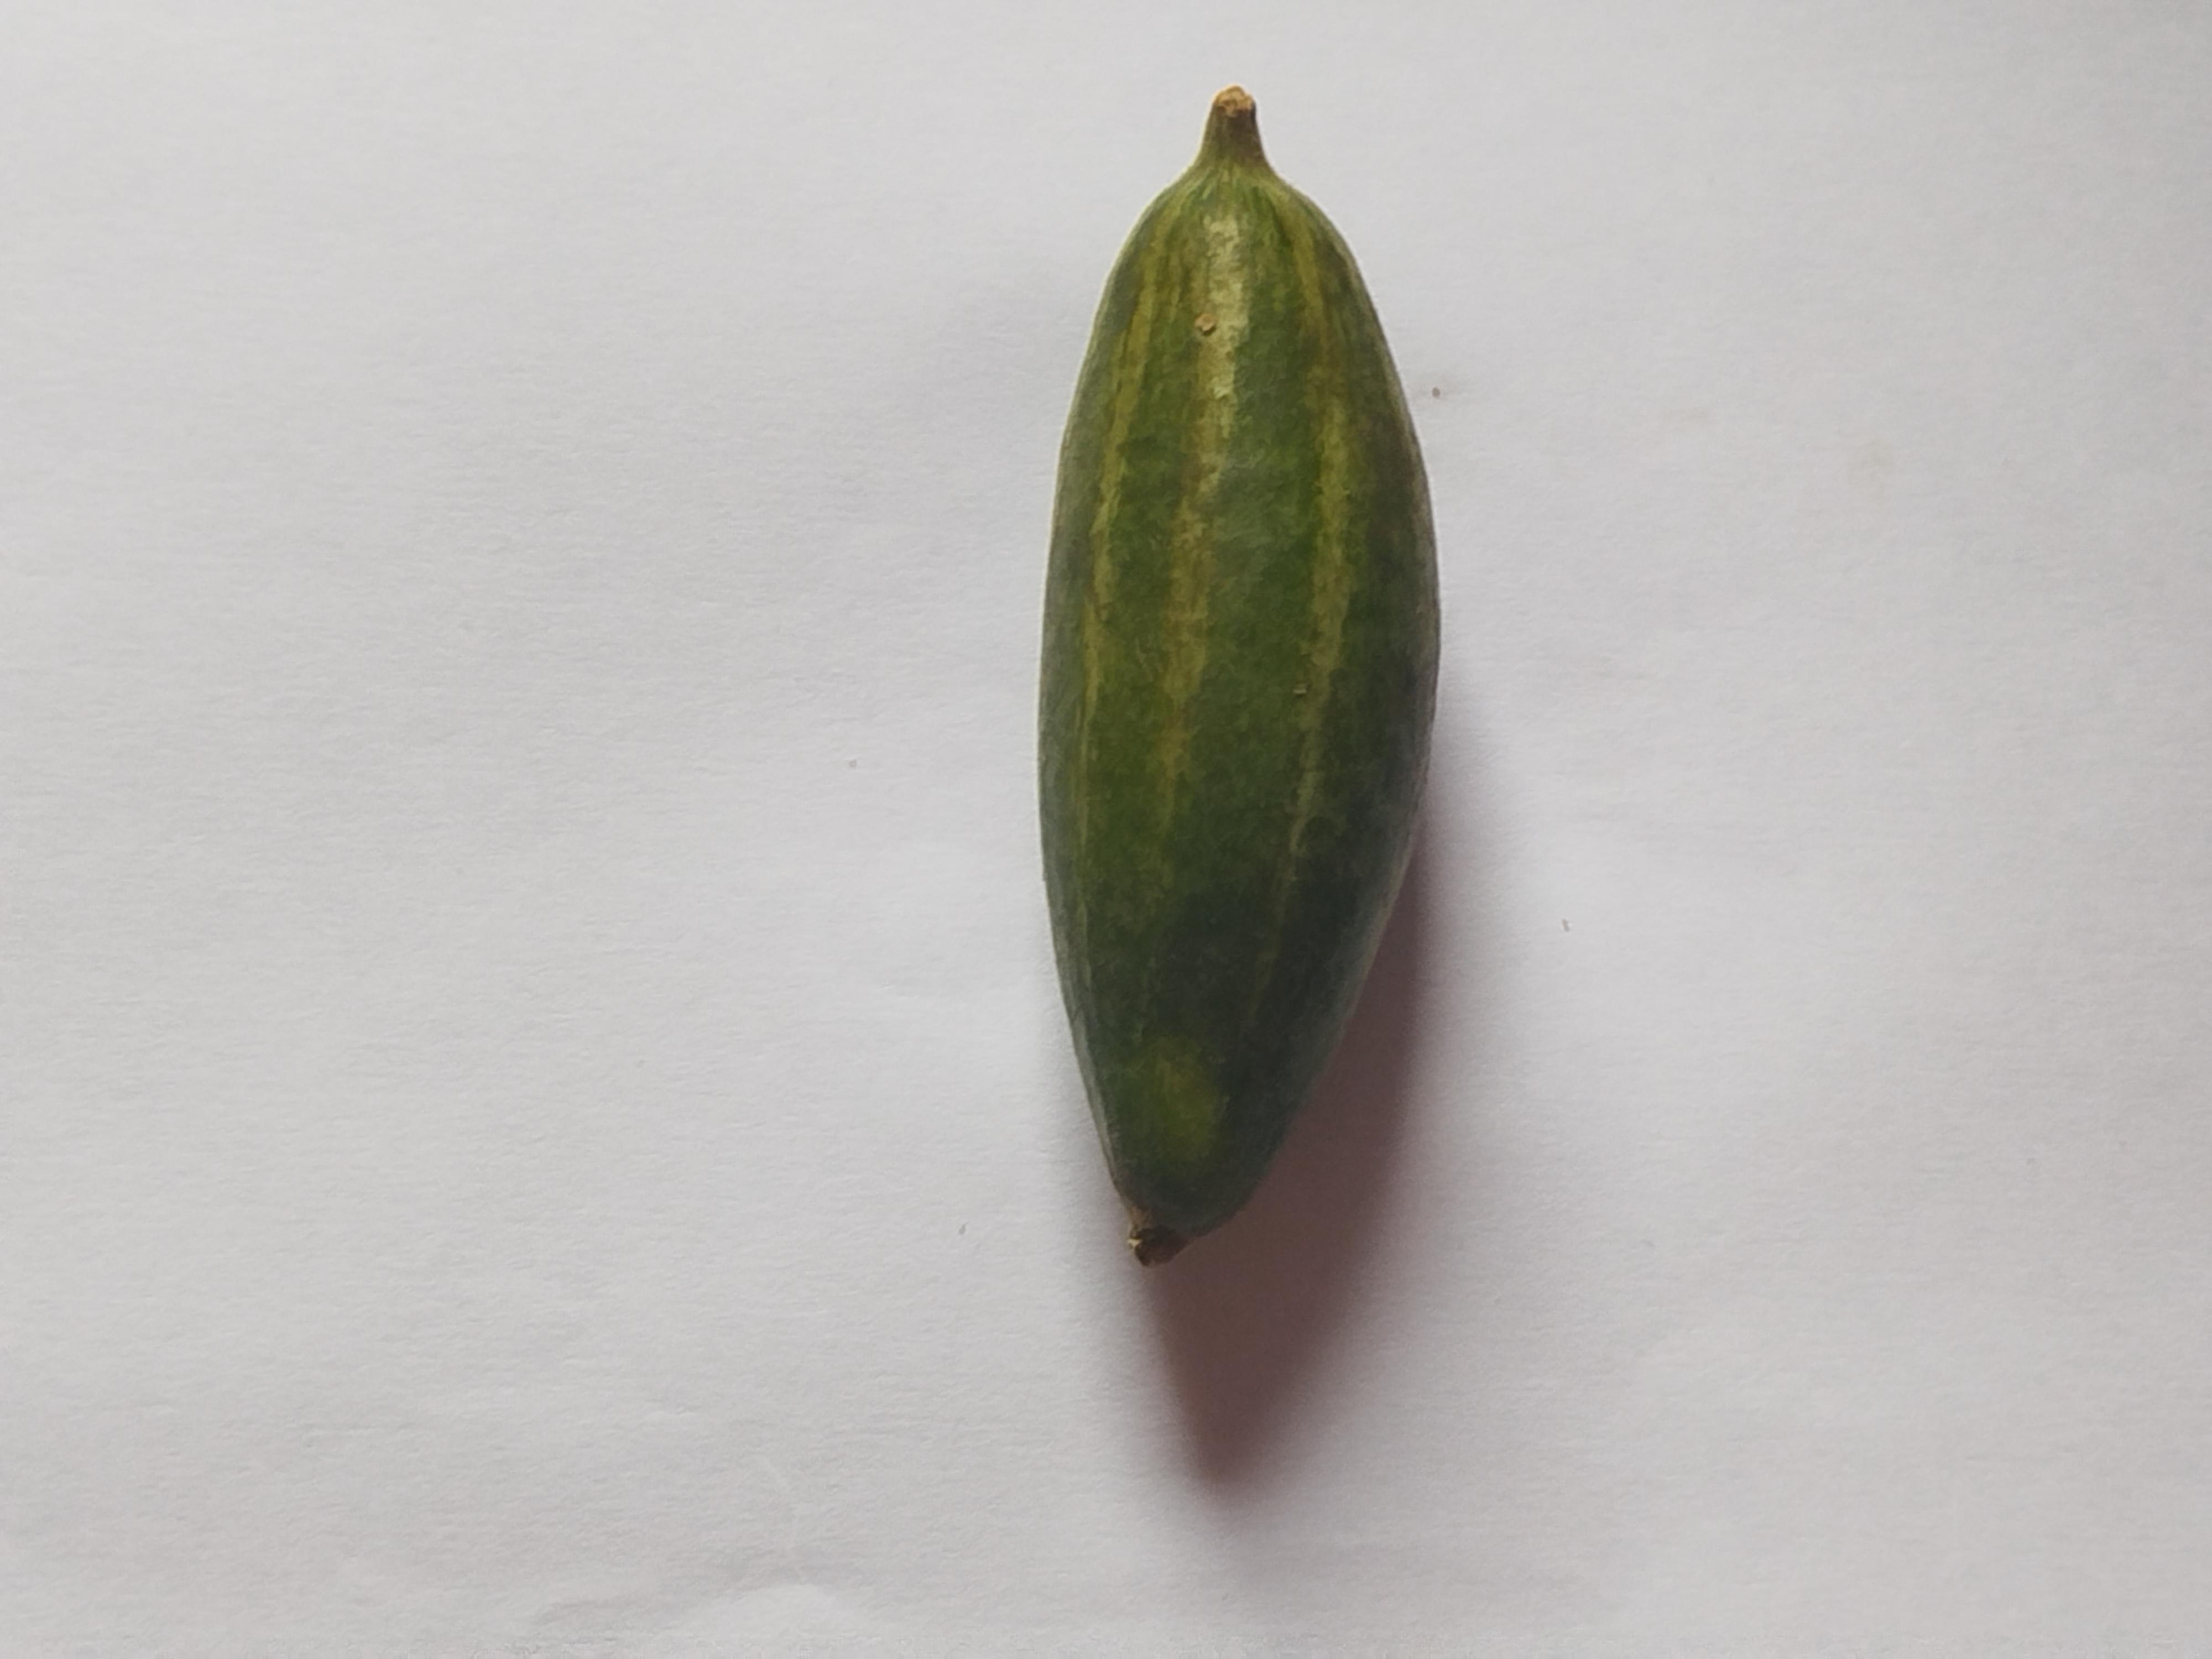
Label: Pointed gourd